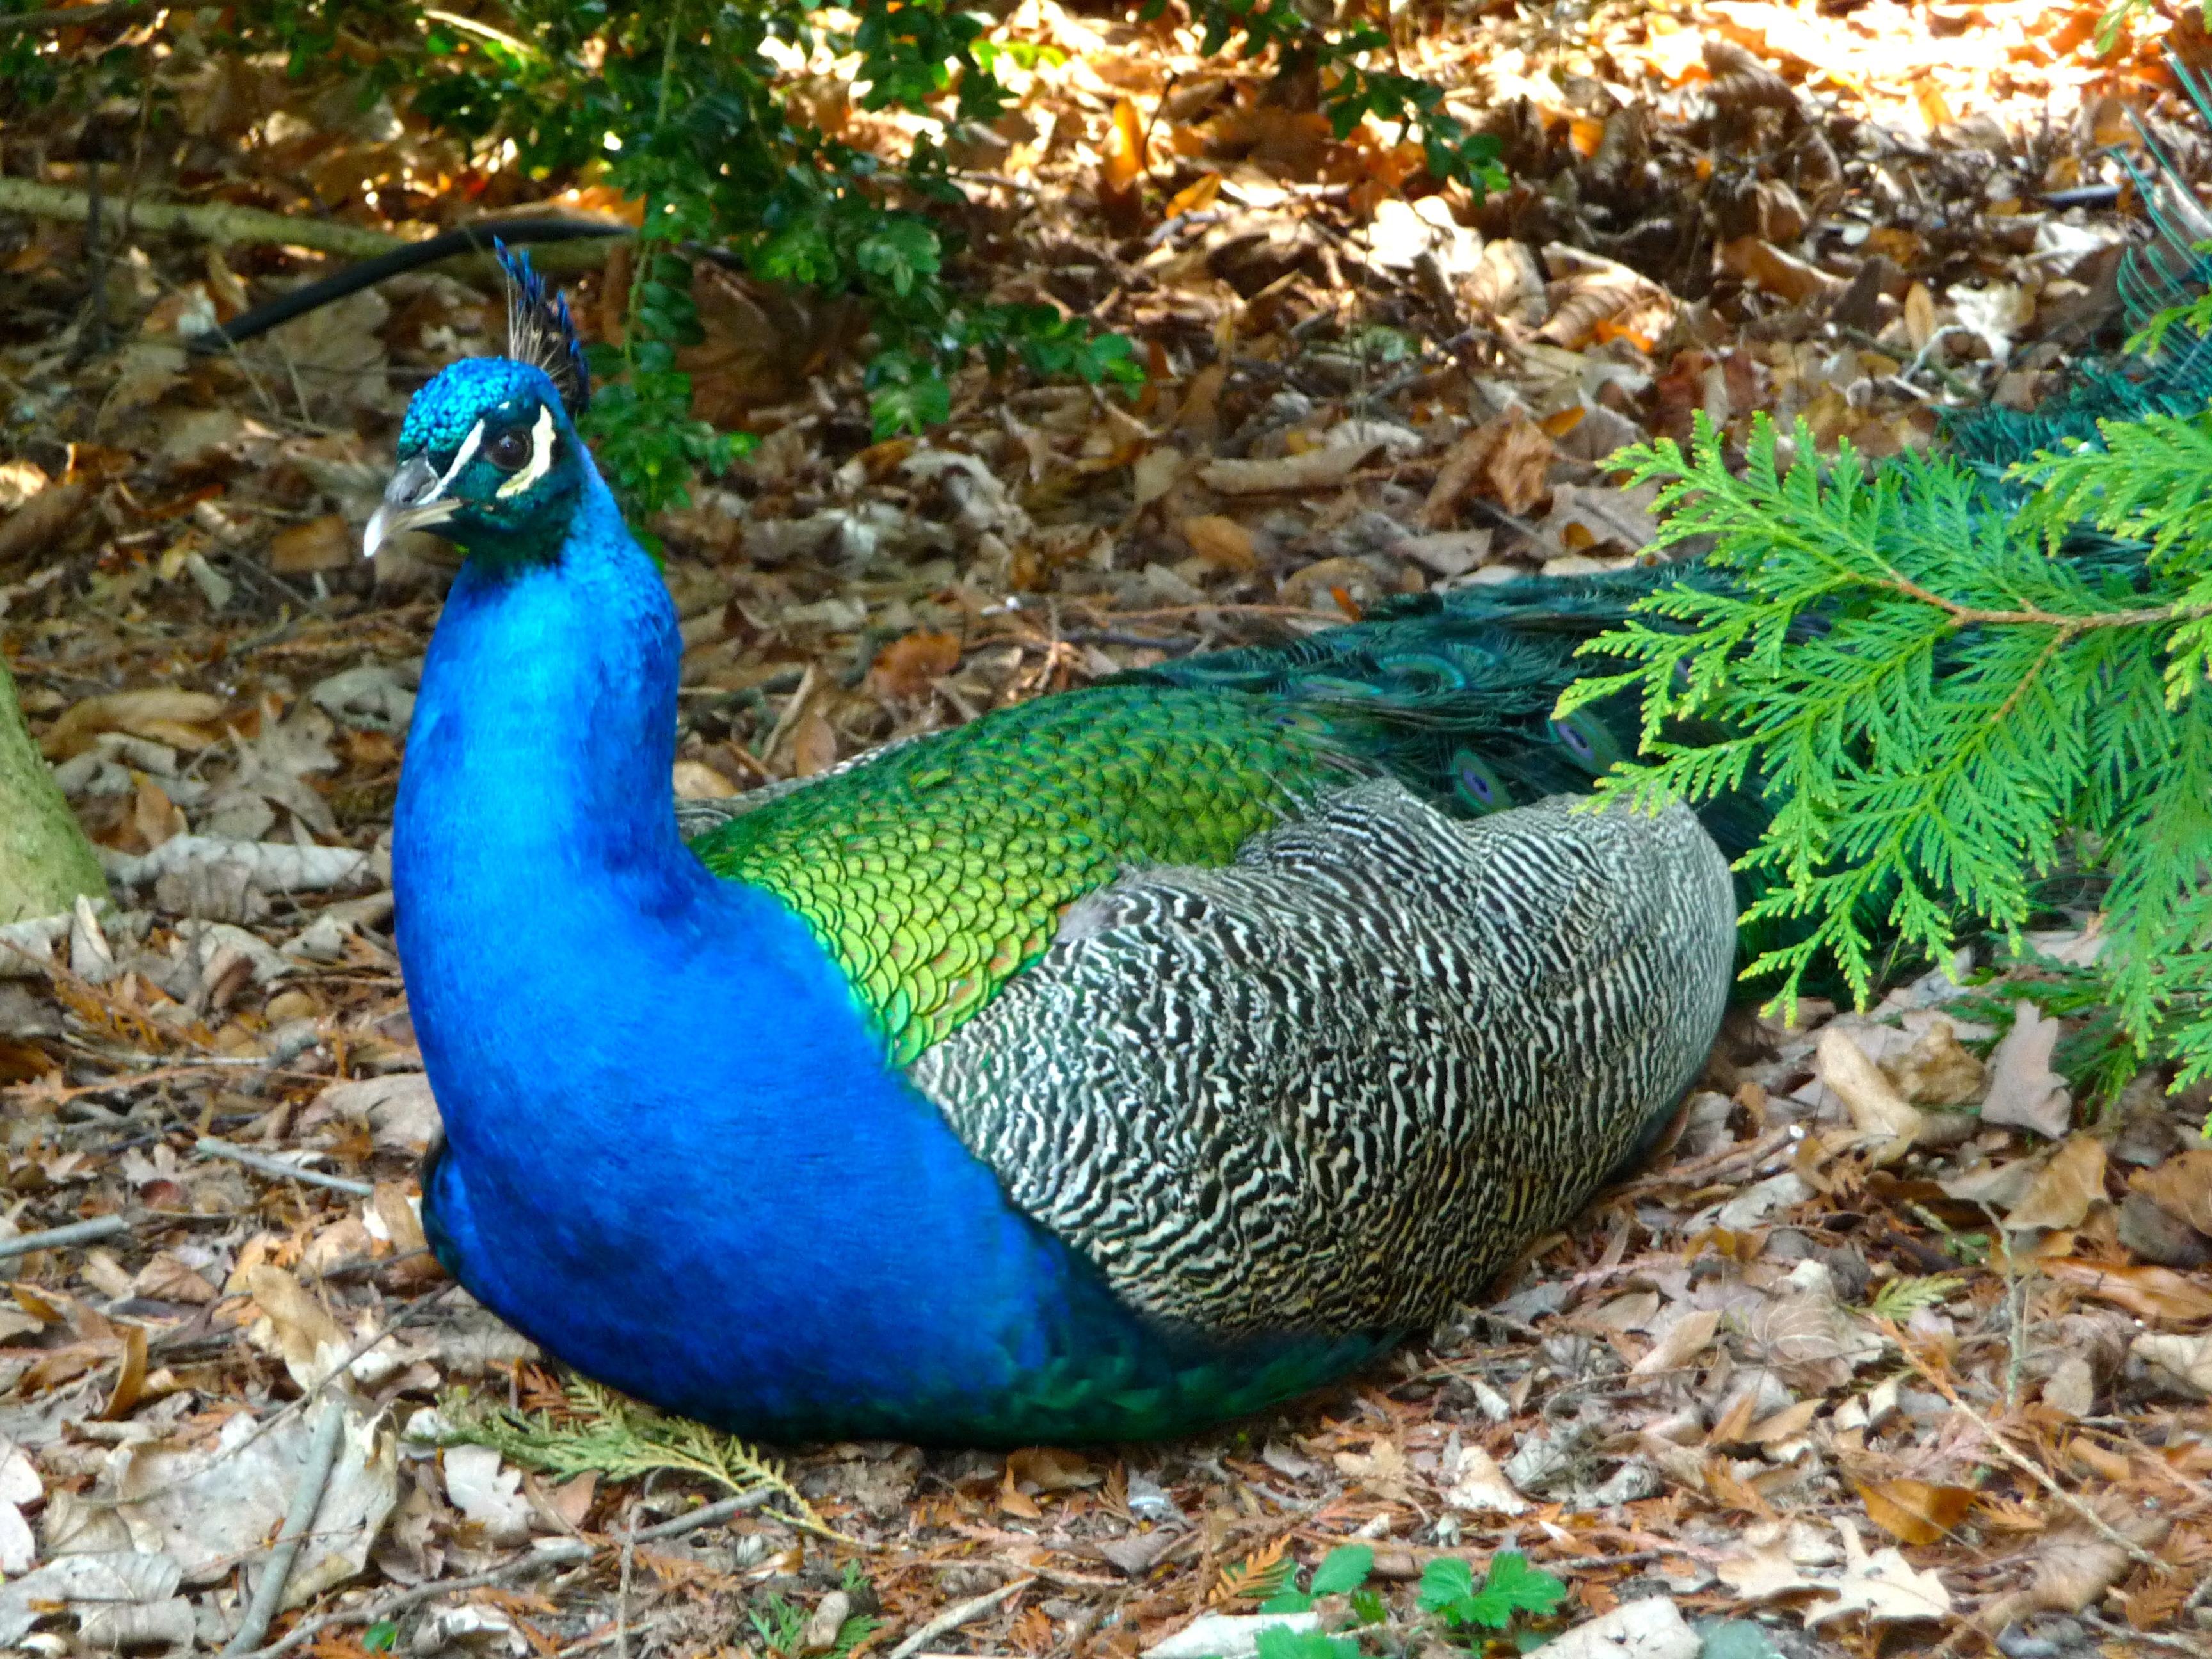
bird, wildlife, garden, fowl, fauna, peacock, galliformes, berlin, peafowl, havel, peacock island